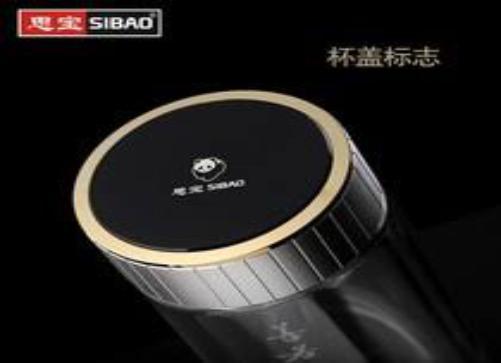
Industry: Necessities